Question: Please indicate a possible affordance area of the toothbrush that can be used for brushing
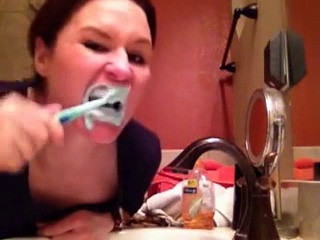
Answer: [49.473, 87.444, 125.262, 129.55]